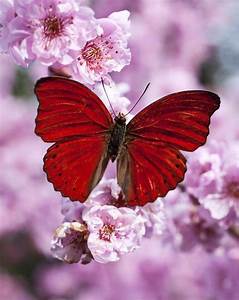
Label: butterfly